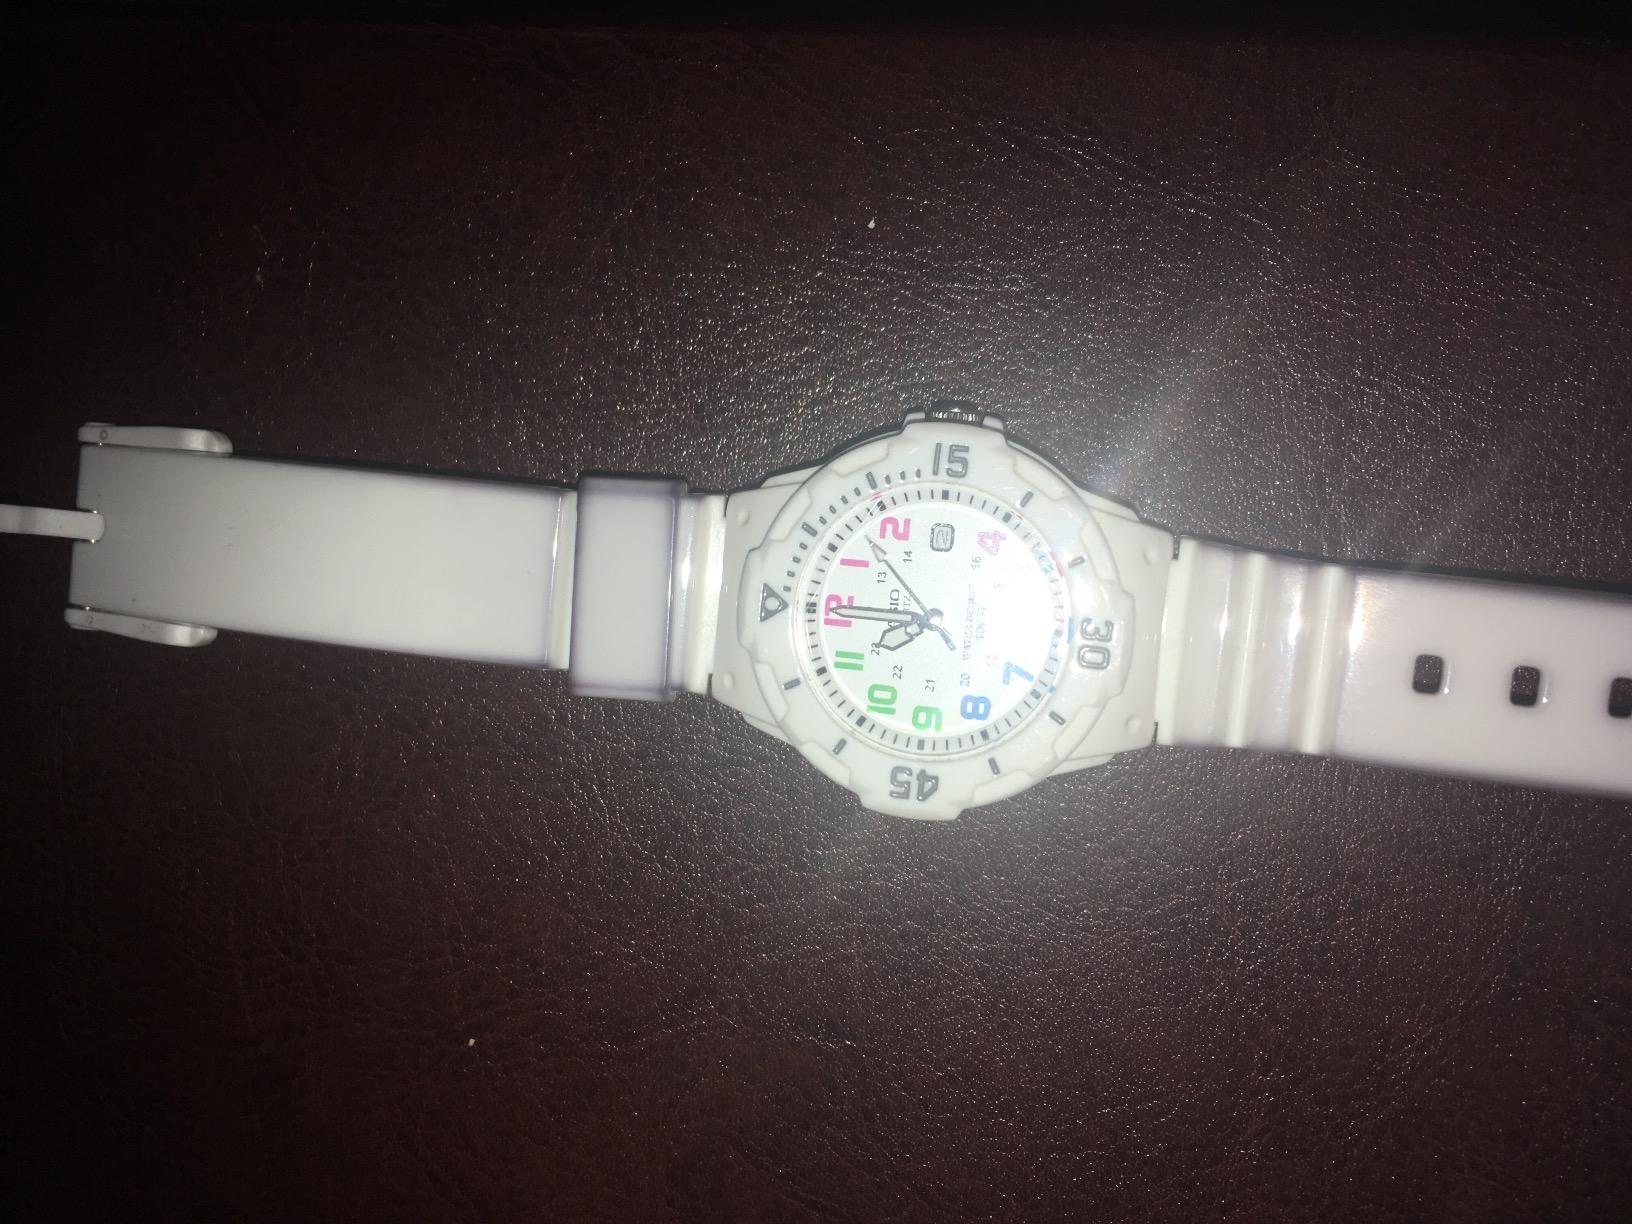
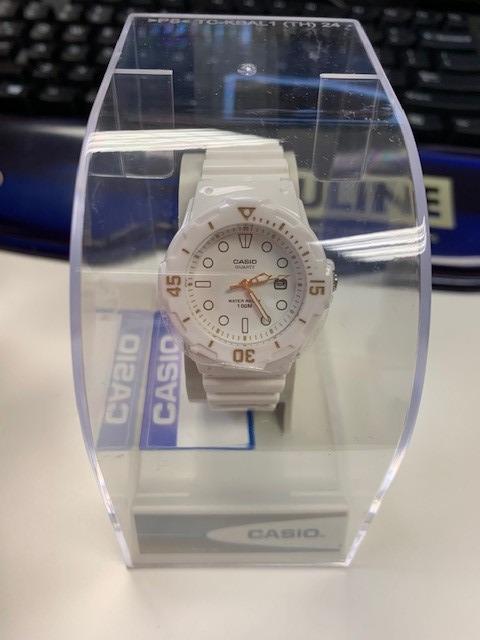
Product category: accessories_watch
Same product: yes